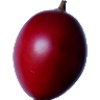
Label: tamarillo